Crinoline

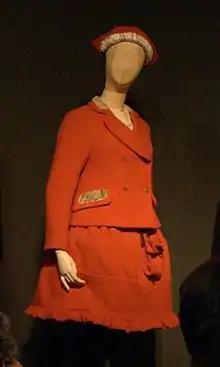
Westwood's 'mini-crini', 1987

Arthur Munby observed that in the "barbarous locality" of Wigan, the sight of a female colliery worker wearing trousers was "not half as odd as a woman wearing a crinoline." In Australia, poorer rural women were photographed posing outside their slab huts, wearing their best dresses with crinolines. The French sociologist and economist Frédéric le Play carried out surveys of French working-class families' wardrobes from 1850 to 1875, in which he found that two women had crinolines in their wardrobe, both wives of skilled workers. One, the fashion-conscious wife of a glove-maker, owned two crinolines and eleven dresses, although her usual everyday clothing consisted of wooden shoes and printed aprons. In America, the mid-19th century crinoline has become popularly associated with the image of the Southern Belle, a young woman from the American Deep South's upper socioeconomic, slave-owning planter classes. However, as in Europe and elsewhere, the crinoline was far from exclusively worn by wealthy women. Both black and white women in America of all classes and social standings wore hooped skirts, including First Lady Mary Todd Lincoln and her African-American dressmaker, Elizabeth Keckley, who created many of Lincoln's own extravagant crinolines.